Answer in natural language. Which point is closer to the camera taking this photo, point B  or point C? Choose between the following options: B or C
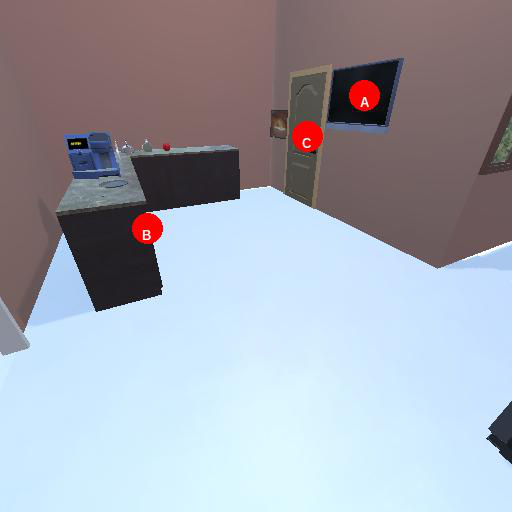
<answer>B</answer>